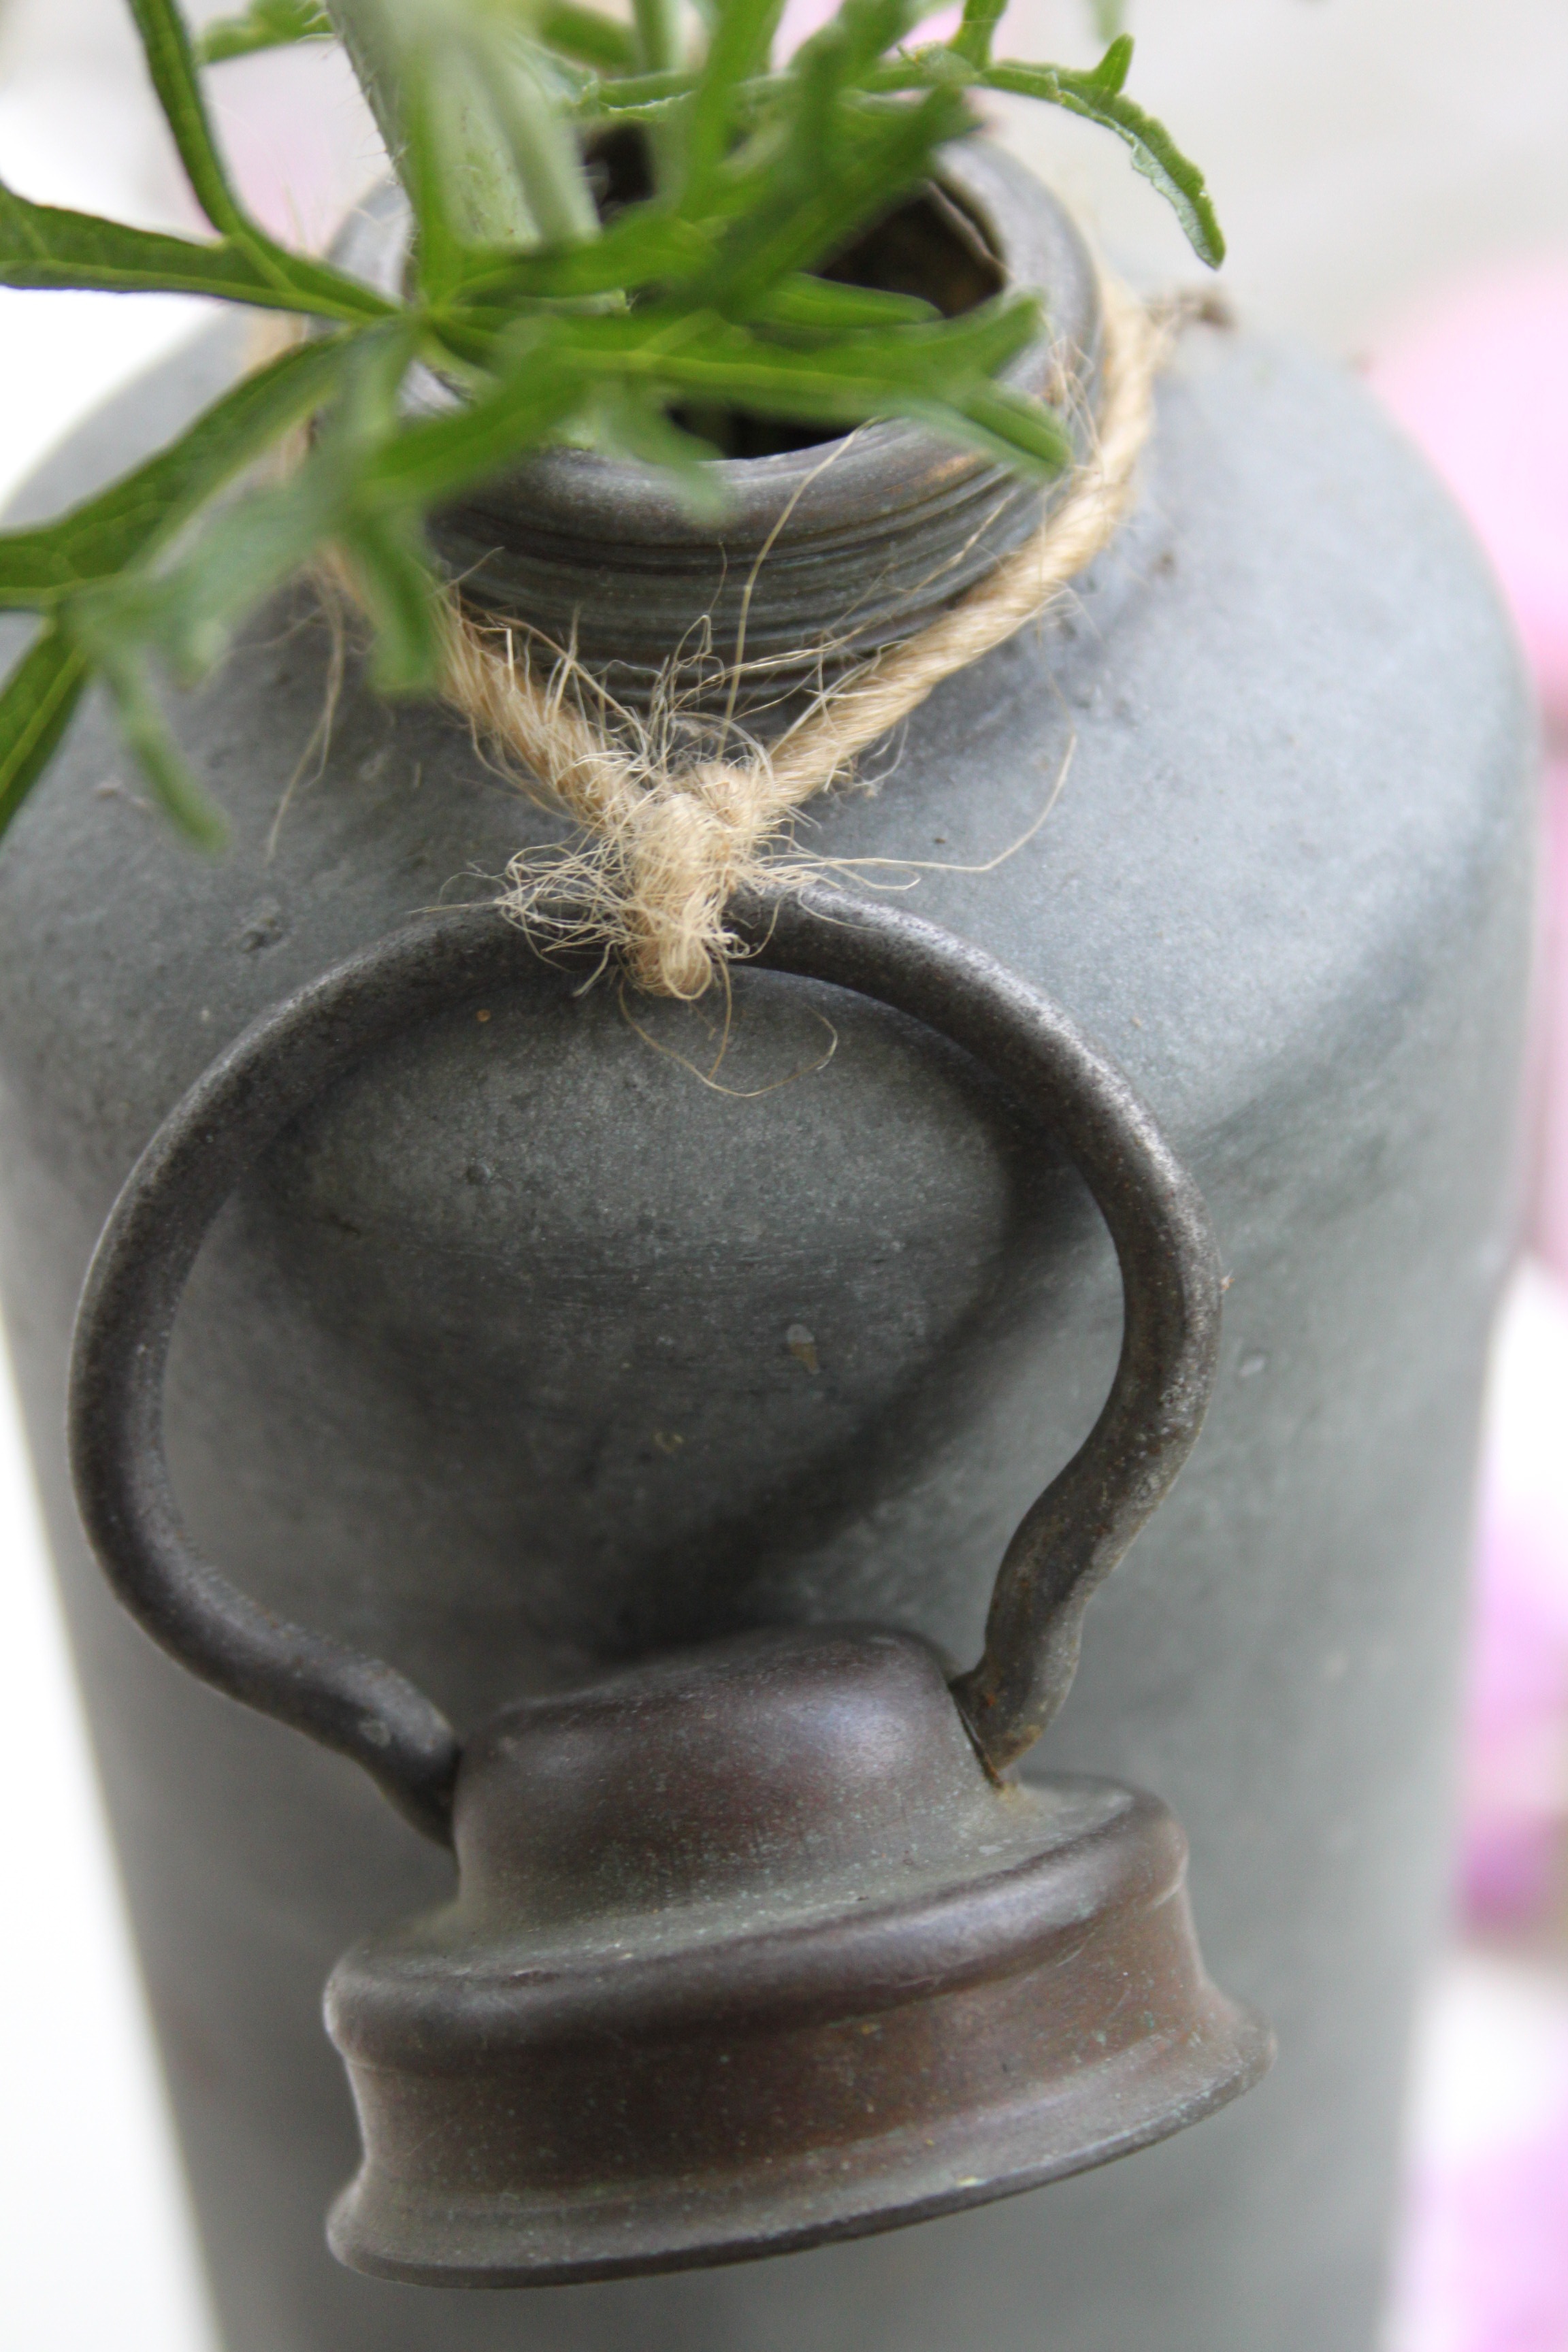
plant, grey, art, cap, flowerpot, zinc, artifact, brocante, old jug